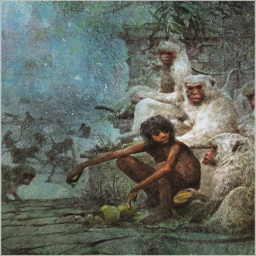
speculative fiction book by novelist .